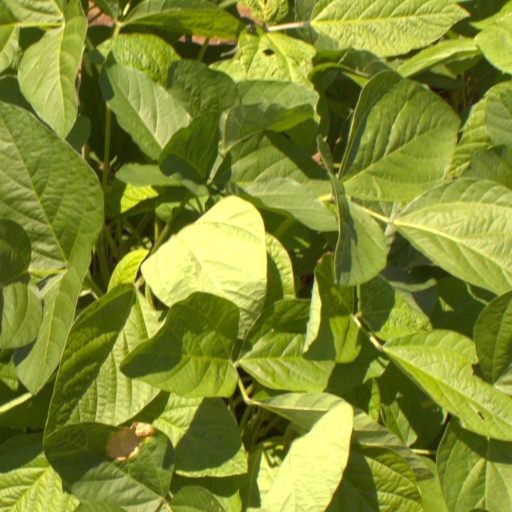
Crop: soybean